Communal work

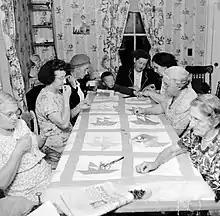
A quilting bee is a form of communal work.

Communal work is a gathering for mutually accomplishing a task or for communal fundraising. Communal work provided manual labour to others, especially for major projects such as barn raising, "bees" of various kinds (see below), log rolling, and subbotniks. Different words have been used to describe such gatherings.